Piedmont

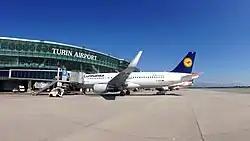
Turin-Caselle International Airport

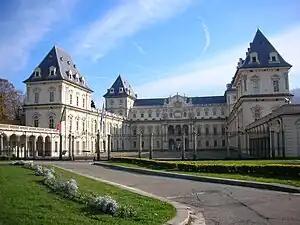
School of architecture of the Polytechnic University of Turin: Castello del Valentino

Tourism in Piedmont employs 75,534 people and involves 17,367 companies operating in the hospitality and catering sector, with 1,473 hotels and other tourist accommodation. The sector generates a turnover of €2,671 million, 3.3% of the €80,196 million total estimated spending on tourism in Italy. The region is popular with both foreign visitors and those from other parts of Italy. In 2002 there were 2,651,068 total arrivals, 1,124,696 (42%) of whom were foreign. The traditional leading areas for tourism in Piedmont are the Lake District ("Piedmont's riviera"), which accounts for 32.84% of total overnight stays, and the metropolitan area of Turin, which accounts for 26.51%.